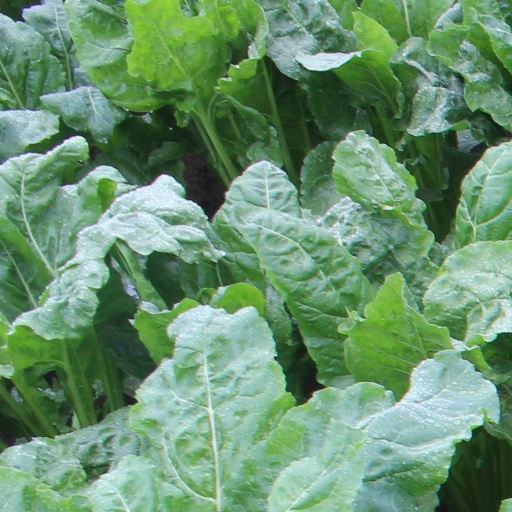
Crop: sugar beet